Maryanne Tipler

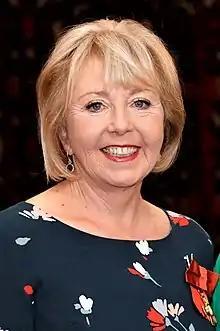
Tipler in 2019

Maryanne Jennifer Tipler is a New Zealand mathematics educator who has incorporated New Zealand culture into her "43 mathematics textbooks, 28 teacher files and nine homework books for primary, intermediate and secondary students", used in 85% of New Zealand schools.